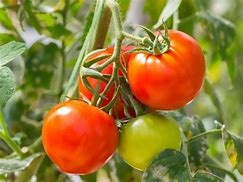
Label: tomato